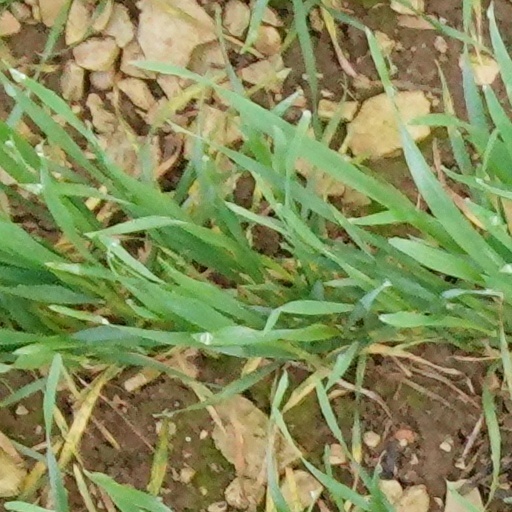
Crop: wheat